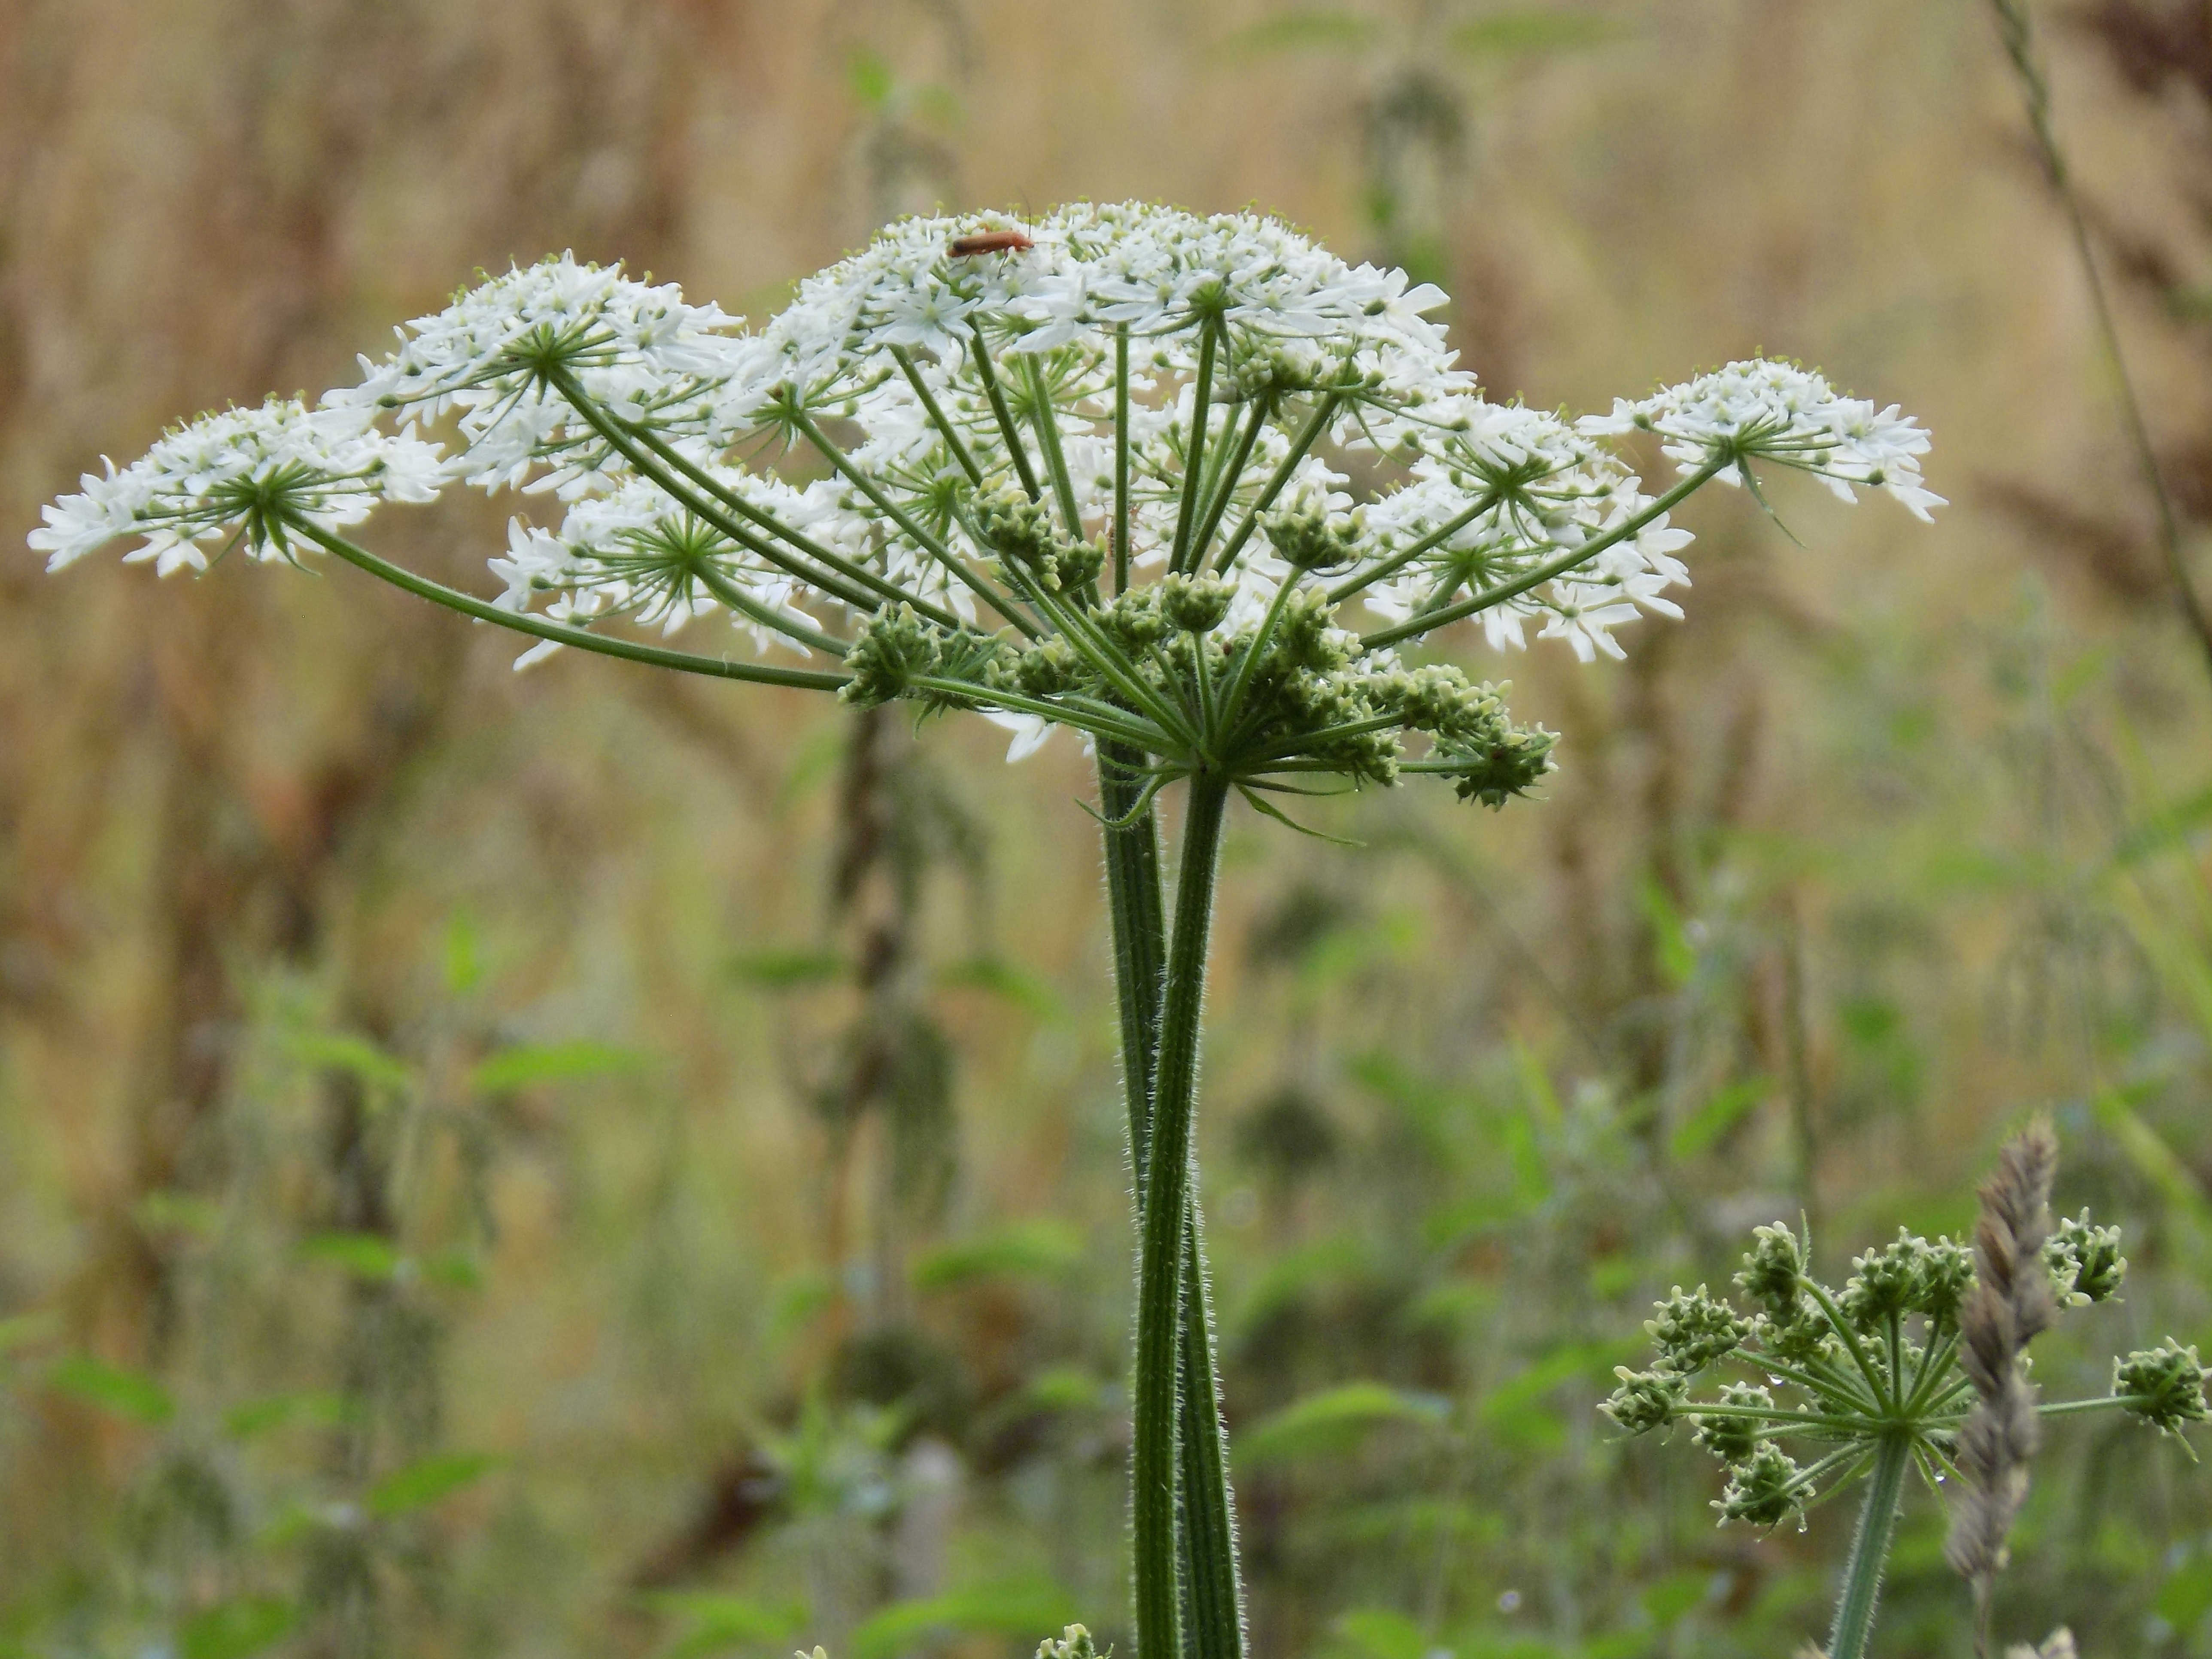
plant, meadow, prairie, flower, herb, produce, botany, flora, wildflower, wild plant, medicinal plant, anthriscus, flowering plant, umbelliferae, daisy family, angelica, cow parsley, giersch, subshrub, land plant, apiales, parsley family